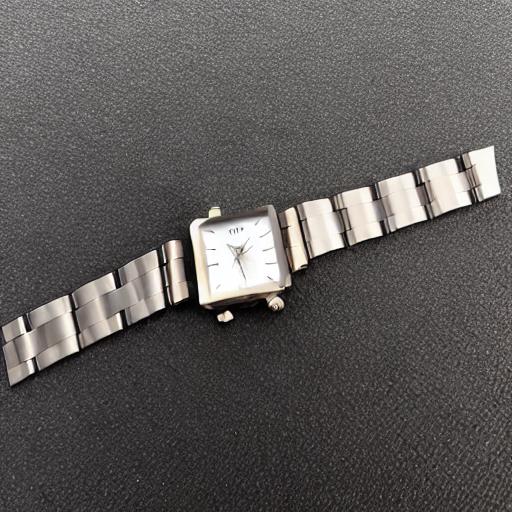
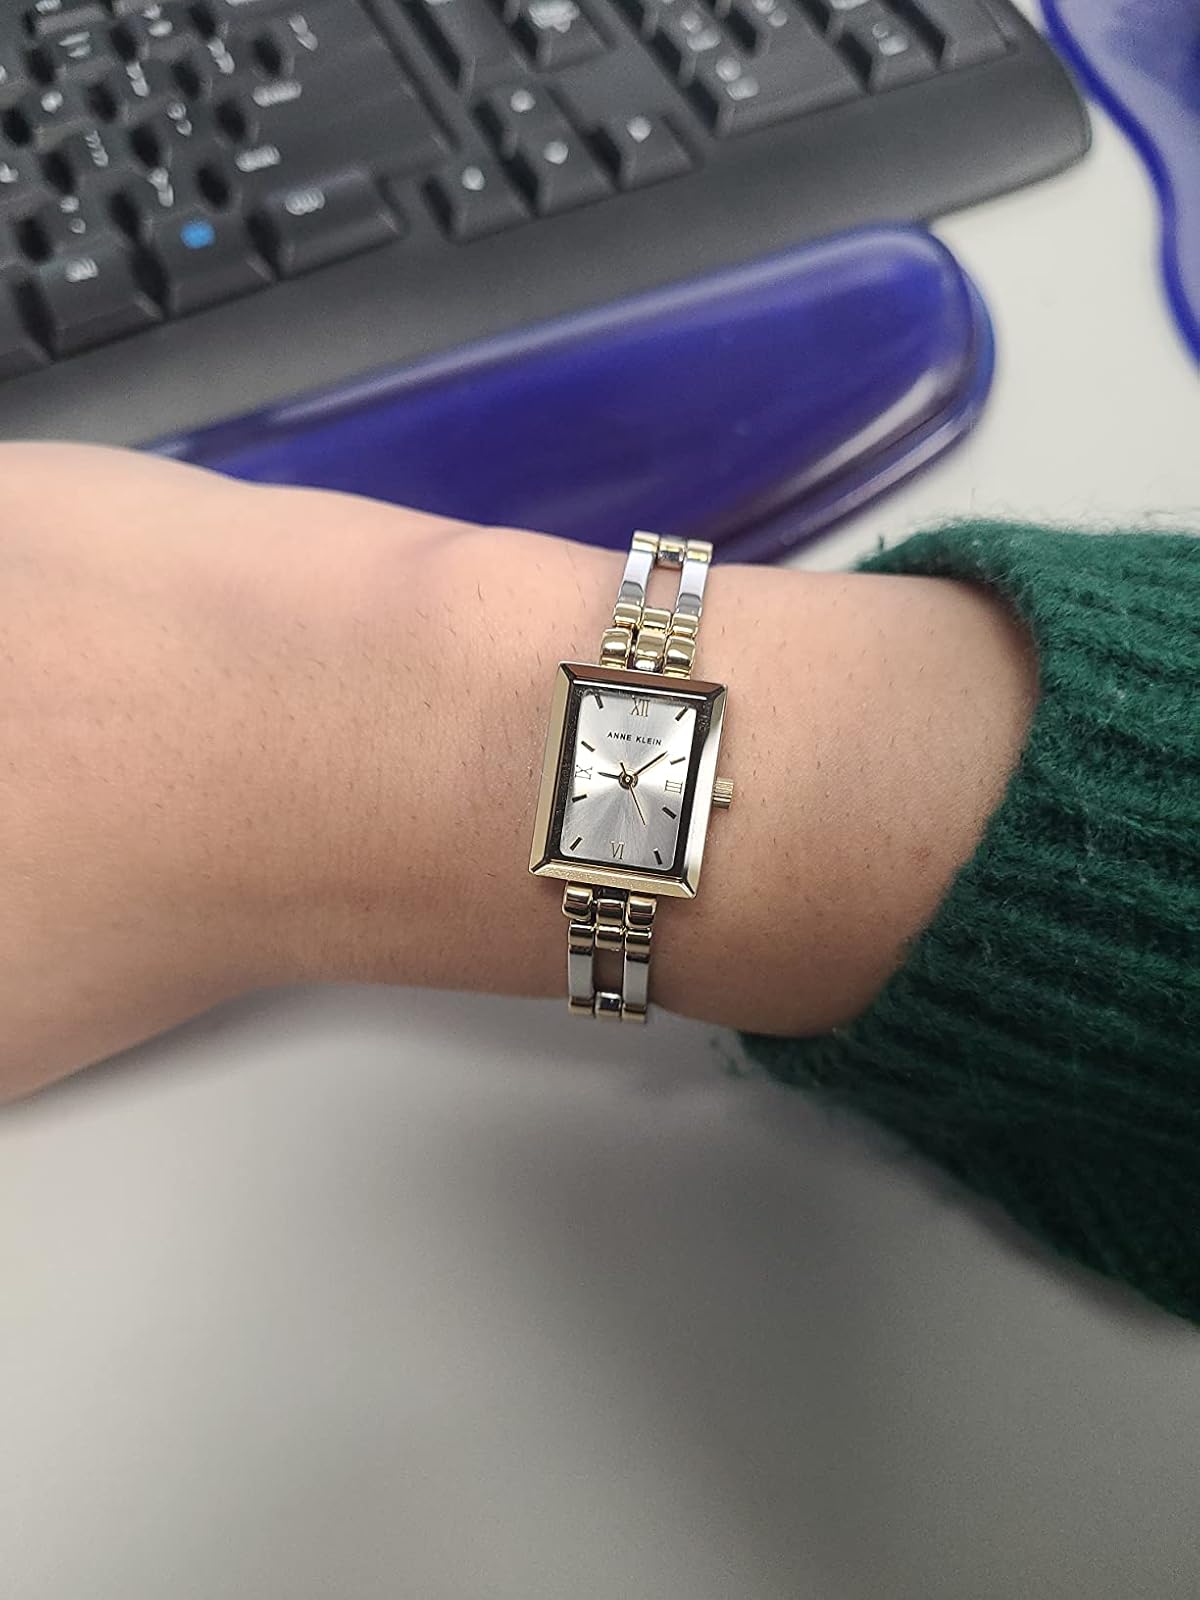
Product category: accessories_watch
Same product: no